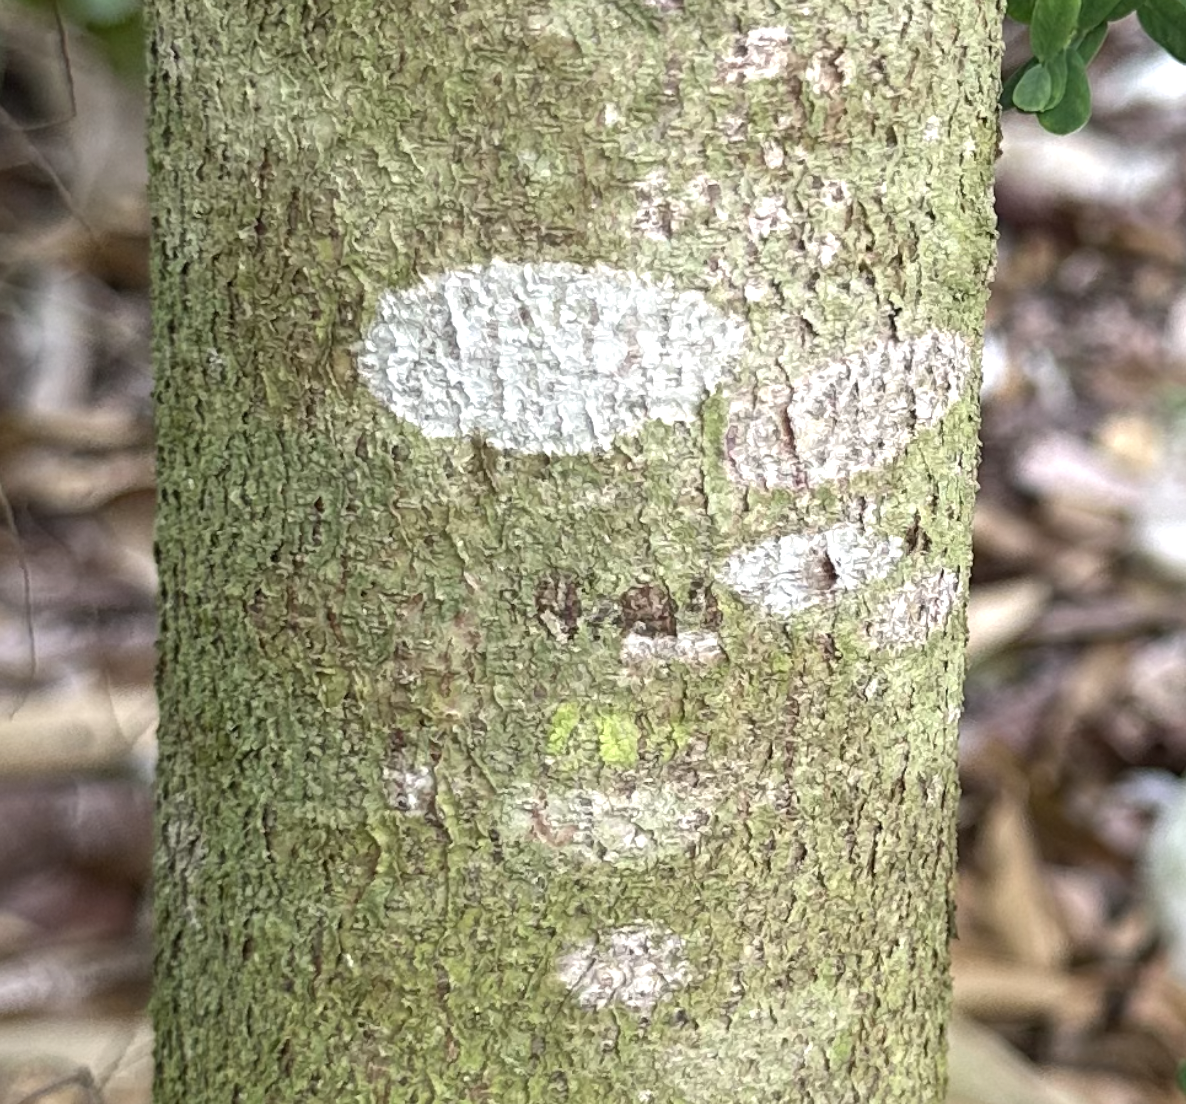
Label: pink_disease